2008 Rugby League World Cup final

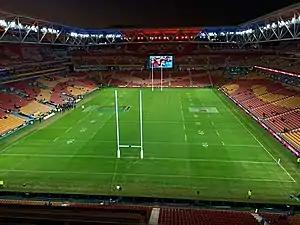
Lang Park in Brisbane hosted its first Rugby League World Cup final

Lang Park was selected as the venue to host the final. Ashley Klein from the Rugby Football League was selected to officiate the match.